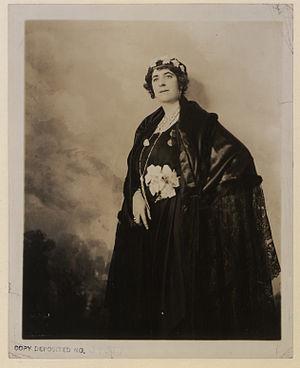
Marie Evelyn Moreton était la femme du gouverneur général du Canada Julian Byng. Elle est à l'origine du Trophée Lady Byng de hockey sur glace.